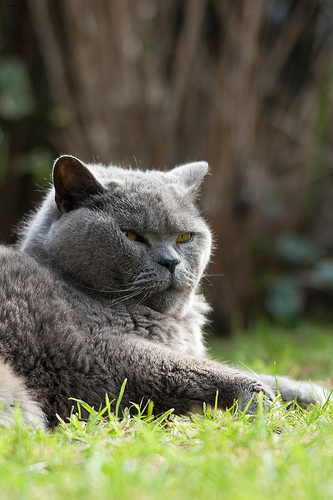
Animal: cat
Breed: British Shorthair